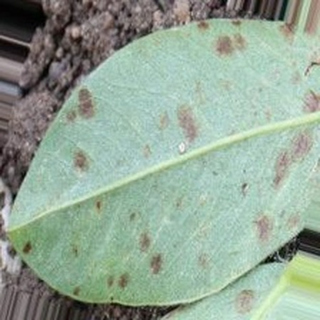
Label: groundnut_rust